National fiscal policy responses to the Great Recession

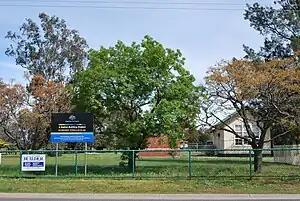
A school in Australia with signage proclaiming the works as part of the "Economic Stimulus Plan"

In October 2008, the Rudd government implemented a A$10 billion stimulus package with the support of the Senate crossbench. The package included: